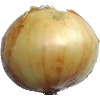
Label: white_onion